Federal Triangle

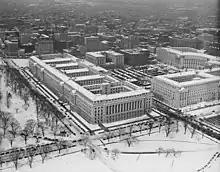
A 1934 aerial photo of the western portion of Federal Triangle

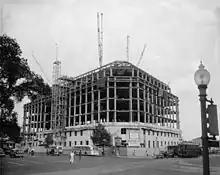
The Apex Building on Federal Triangle under construction in 1937

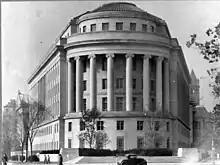
The completed Apex Building in 1940

The U.S. Treasury Department signed a contract to raze the buildings on the site of the planned Internal Revenue Service building in October 1926. The length of the Commerce building was set at in March 1927, and survey work at the site began on March 31, 1927 (even though final plans for the project were still unclear). Work on all buildings was postponed in May 1927. Work began again in September 1927, with demolition work on the Commerce and Internal Revenue sites. Excavation of both sites began on November 21, 1927. Additional demolition contracts were awarded for both sites in April 1928, and foundation work for the Internal Revenue building began in June 1928. Some 8,000 pilings were driven into the soft ground to support the foundation. Work on Internal Revenue's superstructure began on March 8.